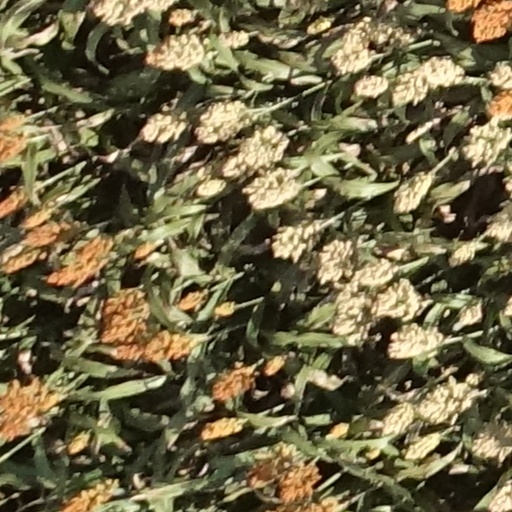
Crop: sorghum